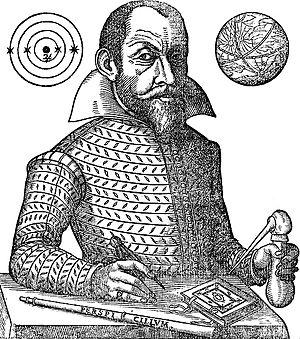
Simon Marius, en allemand Simon Mayr, est un astronome, auquel on doit le nom des quatre principaux satellites de Jupiter, dites lunes galiléennes.